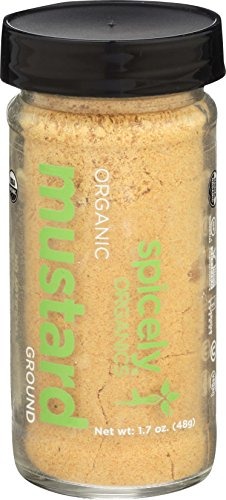
Item Name: Spicely Organics Mustard Powder (Yellow) 1.70 Ounce Jar Certified Gluten Free, 2 Ounce
Bullet Point 1: Certified ORGANIC spices, herbs and seasonings processed in a nut free and soy free facility
Bullet Point 2: NON GMO; All of our methods, are completely compatible with the full USDA Organic standard, while managing to meet or surpass strict FDA regulated safety standards
Bullet Point 3: GLUTEN FREE gourmet herbs, spices and seasonings crafted in small batches
Bullet Point 4: PURE INGREDIENTS with NO IRRIDIATION, ZERO ADDITIVES, salts, sugars and anti-caking agents
Bullet Point 5: VEGETARIAN, VEGAN gourmet herbs, spices and seasonings crafted in small batches
Value: 1.7
Unit: ounce

Price: 35